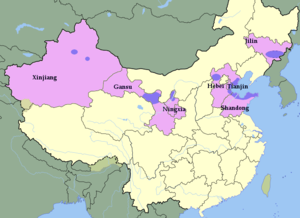
carte du vignoble chinois
La viticulture en Chine est restée un secteur économique modeste orienté vers la production de raisins de table jusque dans les années 1980, mais depuis, la plantation de vignes sur de grandes surfaces a haussé ce pays parmi les acteurs importants de la filière.